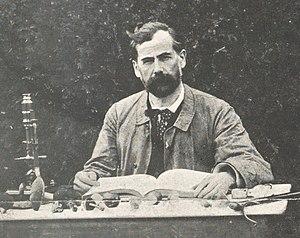
Lucien Quélet est un médecin, naturaliste et mycologue français, né le 14 juillet 1832 à Montécheroux et mort le 25 août 1899 à Hérimoncourt à l'âge de 67 ans.